Neighborhood Gourmet

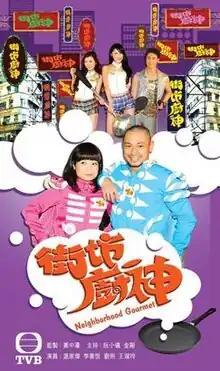
Official poster

Neighborhood Gourmet (literally "Neighborhood Chef") is a Hong Kong variety food reality television series produced by TVB, hosted by Kitty Yuen and King Kong Lee. Each episode Yuen and Lee tour a different neighborhood in or around Hong Kong to scope out the most unusual and best food offerings in that neighborhood. During midway through each episode two new artistes (male and female) will tag along with the shows two main host to sample food during the viewer recommendation segment of the show. These two new artistes will also assist the host during the end cooking competition segment. Series 1 began broadcast on May 3, 2011, TVB Jade weekdays during its 10:30 to 11:00 pm time slot with a total of 29 episodes. Series 2 began broadcast on November 18, 2012, TVB Jade Sundays during its 8:00 to 9:00 pm timeslot with a total of 18 episodes. Series 3 began broadcast on April 26, 2015, on TVB Jade Sundays suring it 7:35 to 8:30 timeslot with an expected 18 episodes total. This series will be filmed abroad focusing on each countries specialty cuisine instead of neighborhoods, but the shows format will remain the same.